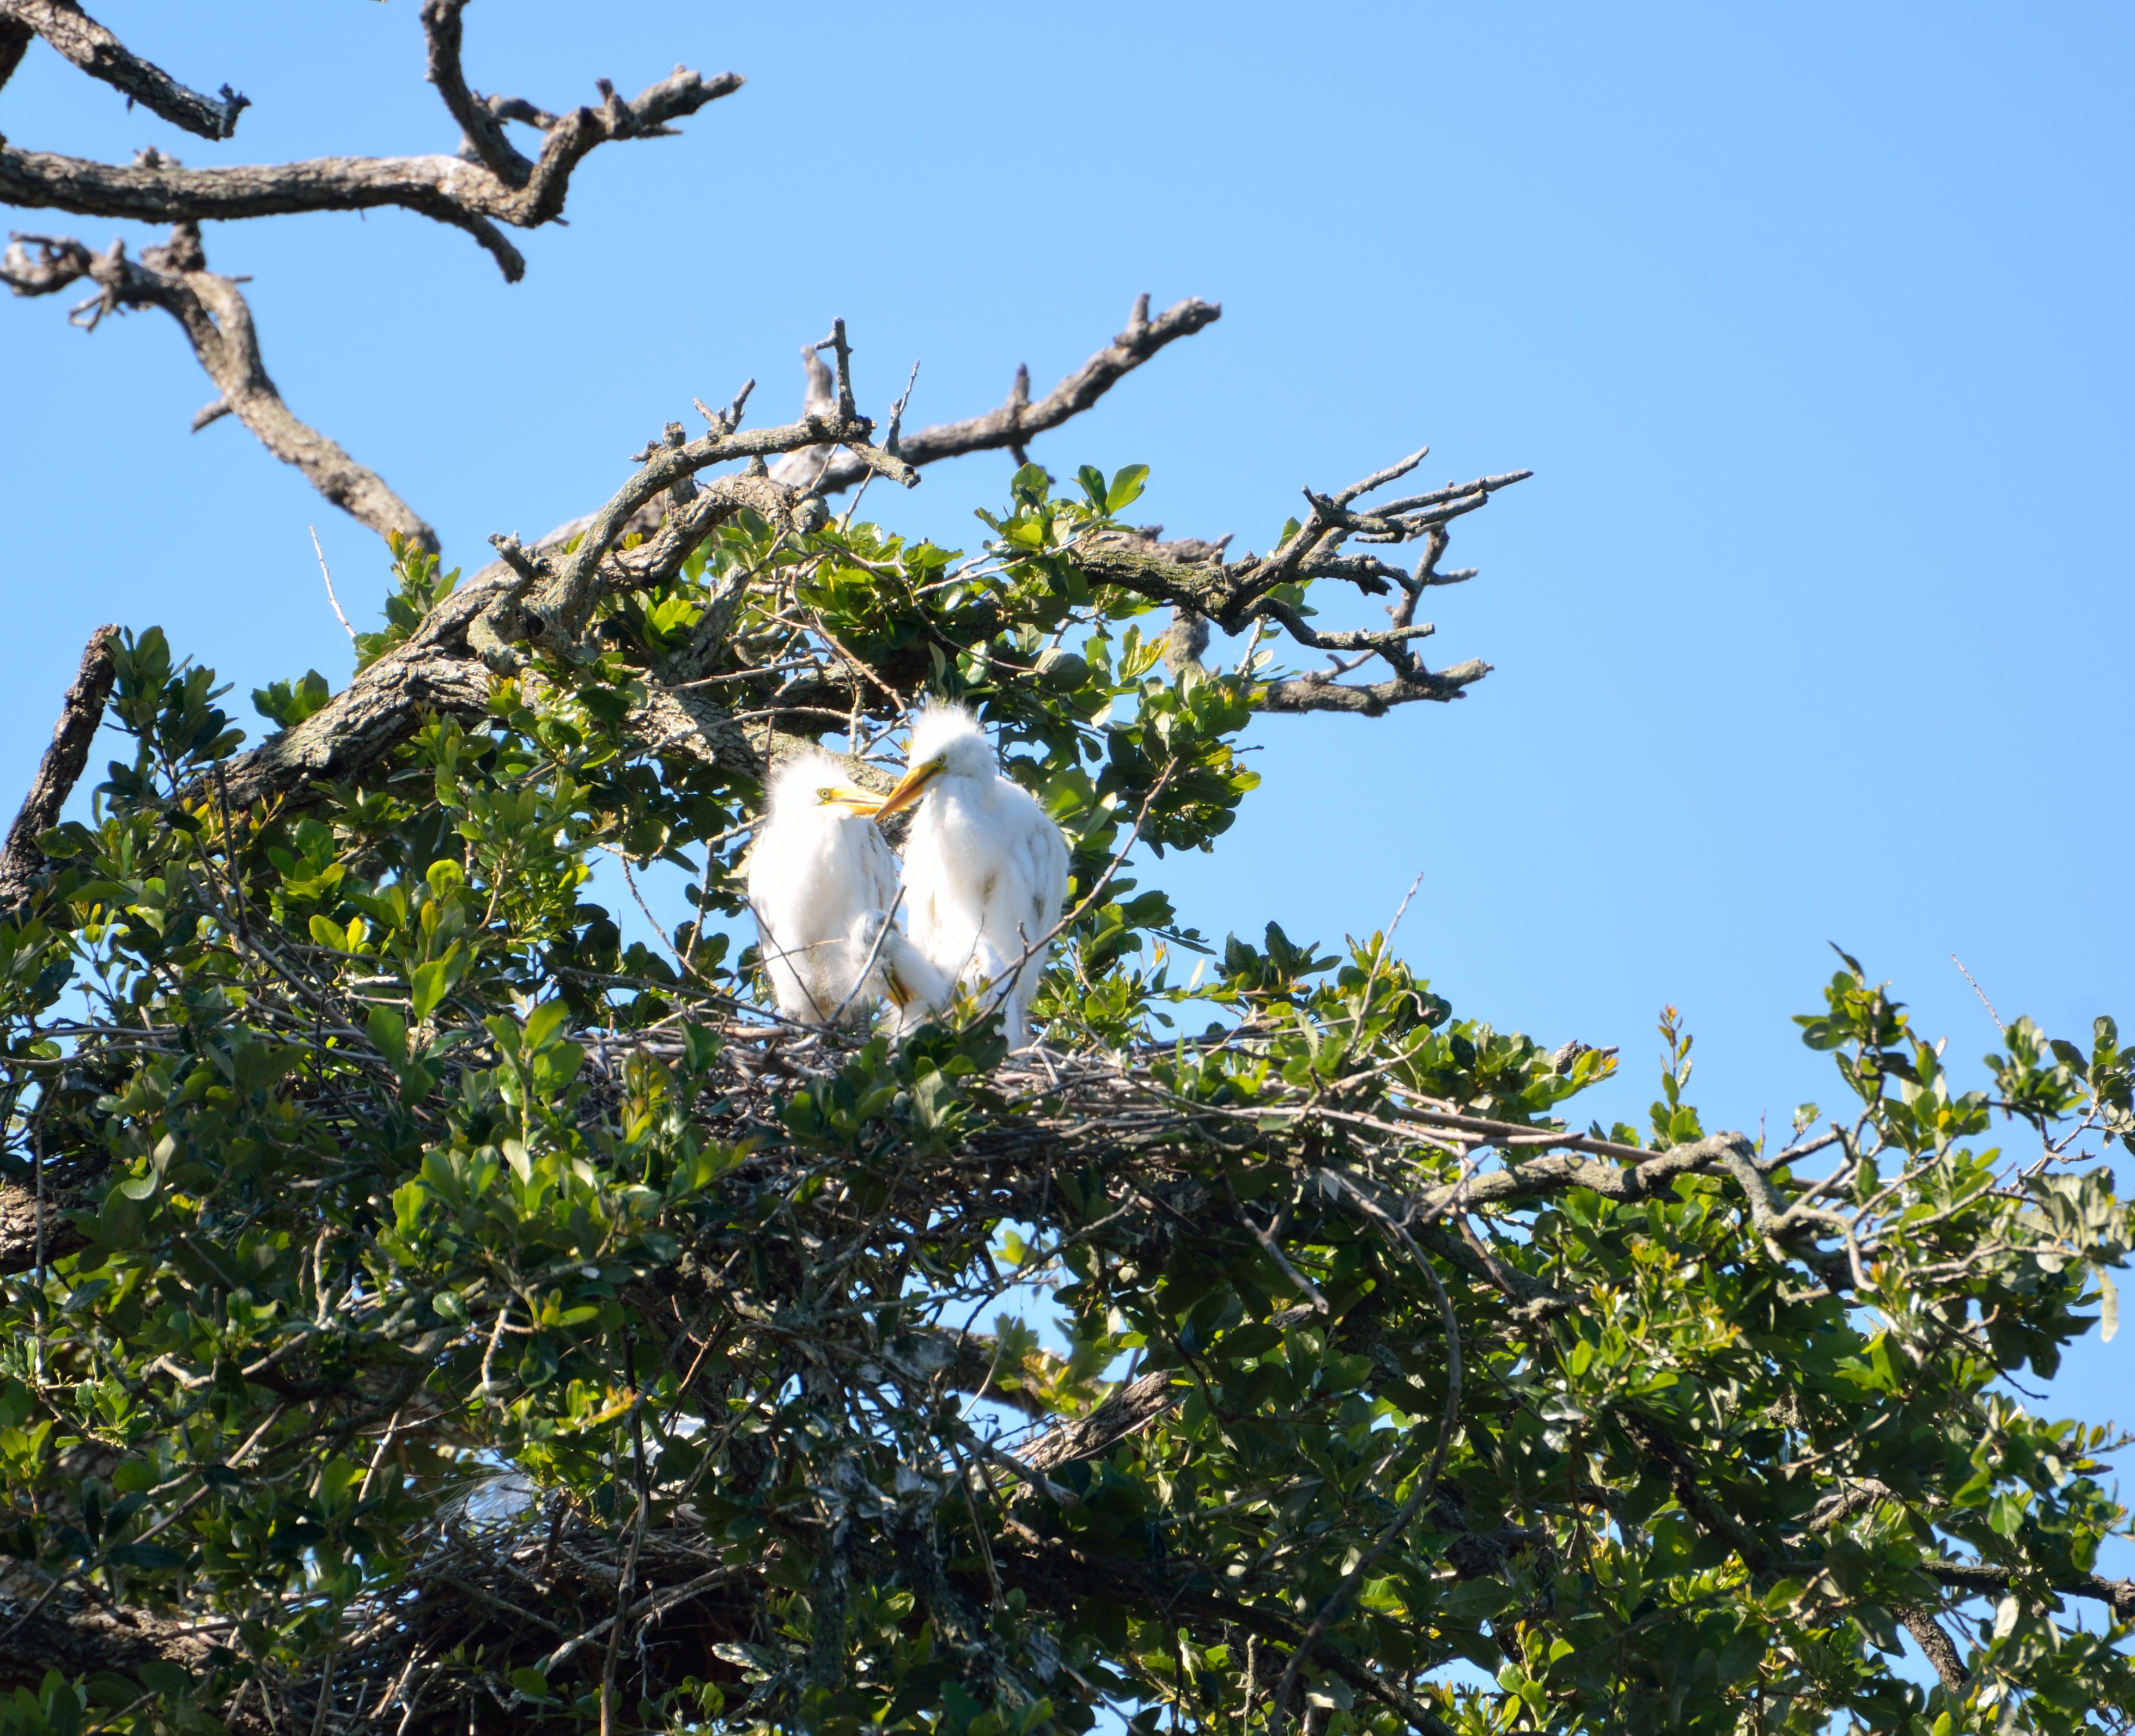
tree, nature, branch, bird, wing, plant, sky, white, flower, animal, wildlife, wild, young, beak, tropical, flight, botany, flora, baby, avian, fauna, feeding, national, reserve, egret, heron, nest, chick, ardea, juvenile, breeding, baby herons